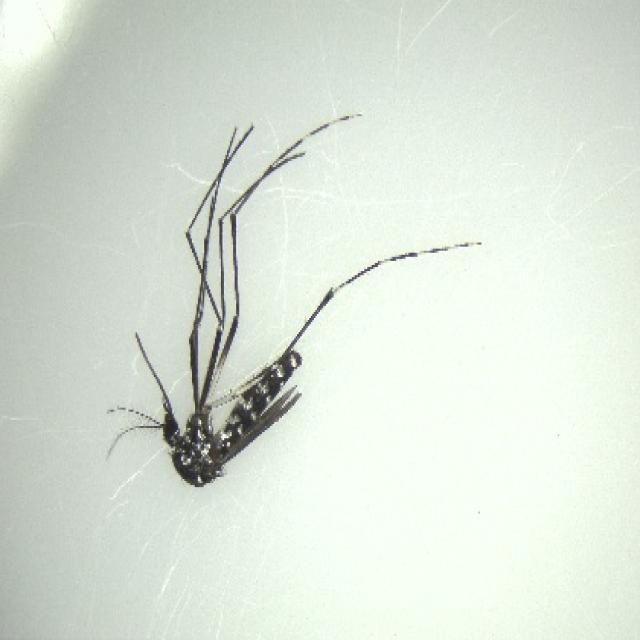
Species: aedes_albopictus